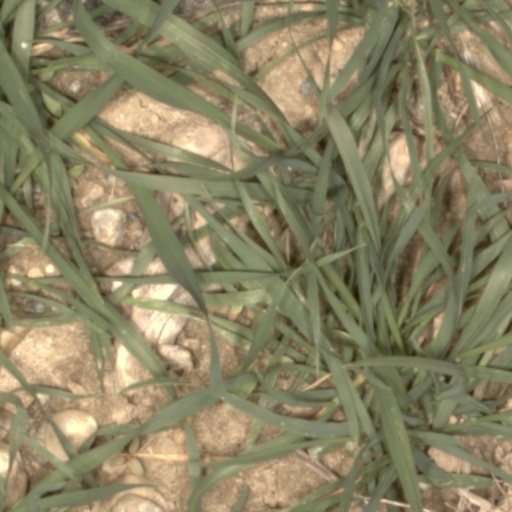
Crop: wheat